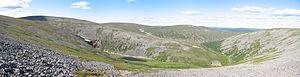
Le Parc national Urho Kaleva Kekkonen est un parc national de Finlande de 2 550 km², au nord-est de la Laponie, adossé à la frontière avec la Russie. Il est baptisé du nom de l’ancien président de la République Urho Kaleva Kekkonen, qui pratiquait assidûment la randonnée.